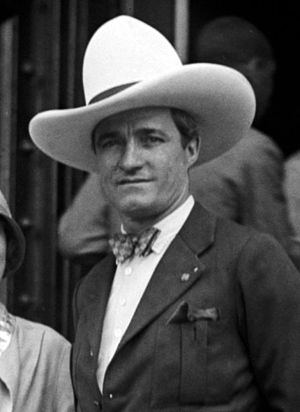
Tom Mix
Tom Mix i 1925
Tom Mix, var en amerikansk skuespiller. Han var en legendarisk cowboystjerne i mere end 330 westernfilm, både i stumfilm og lydfilm. I filmene brugte han sjældent stuntmænd, hvilket bevirkede, at han ofte pådrog sig skader. Han indspillede sin sidste film i 1934 og omkom i en bilulykke i 1940.